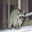
Label: raccoon